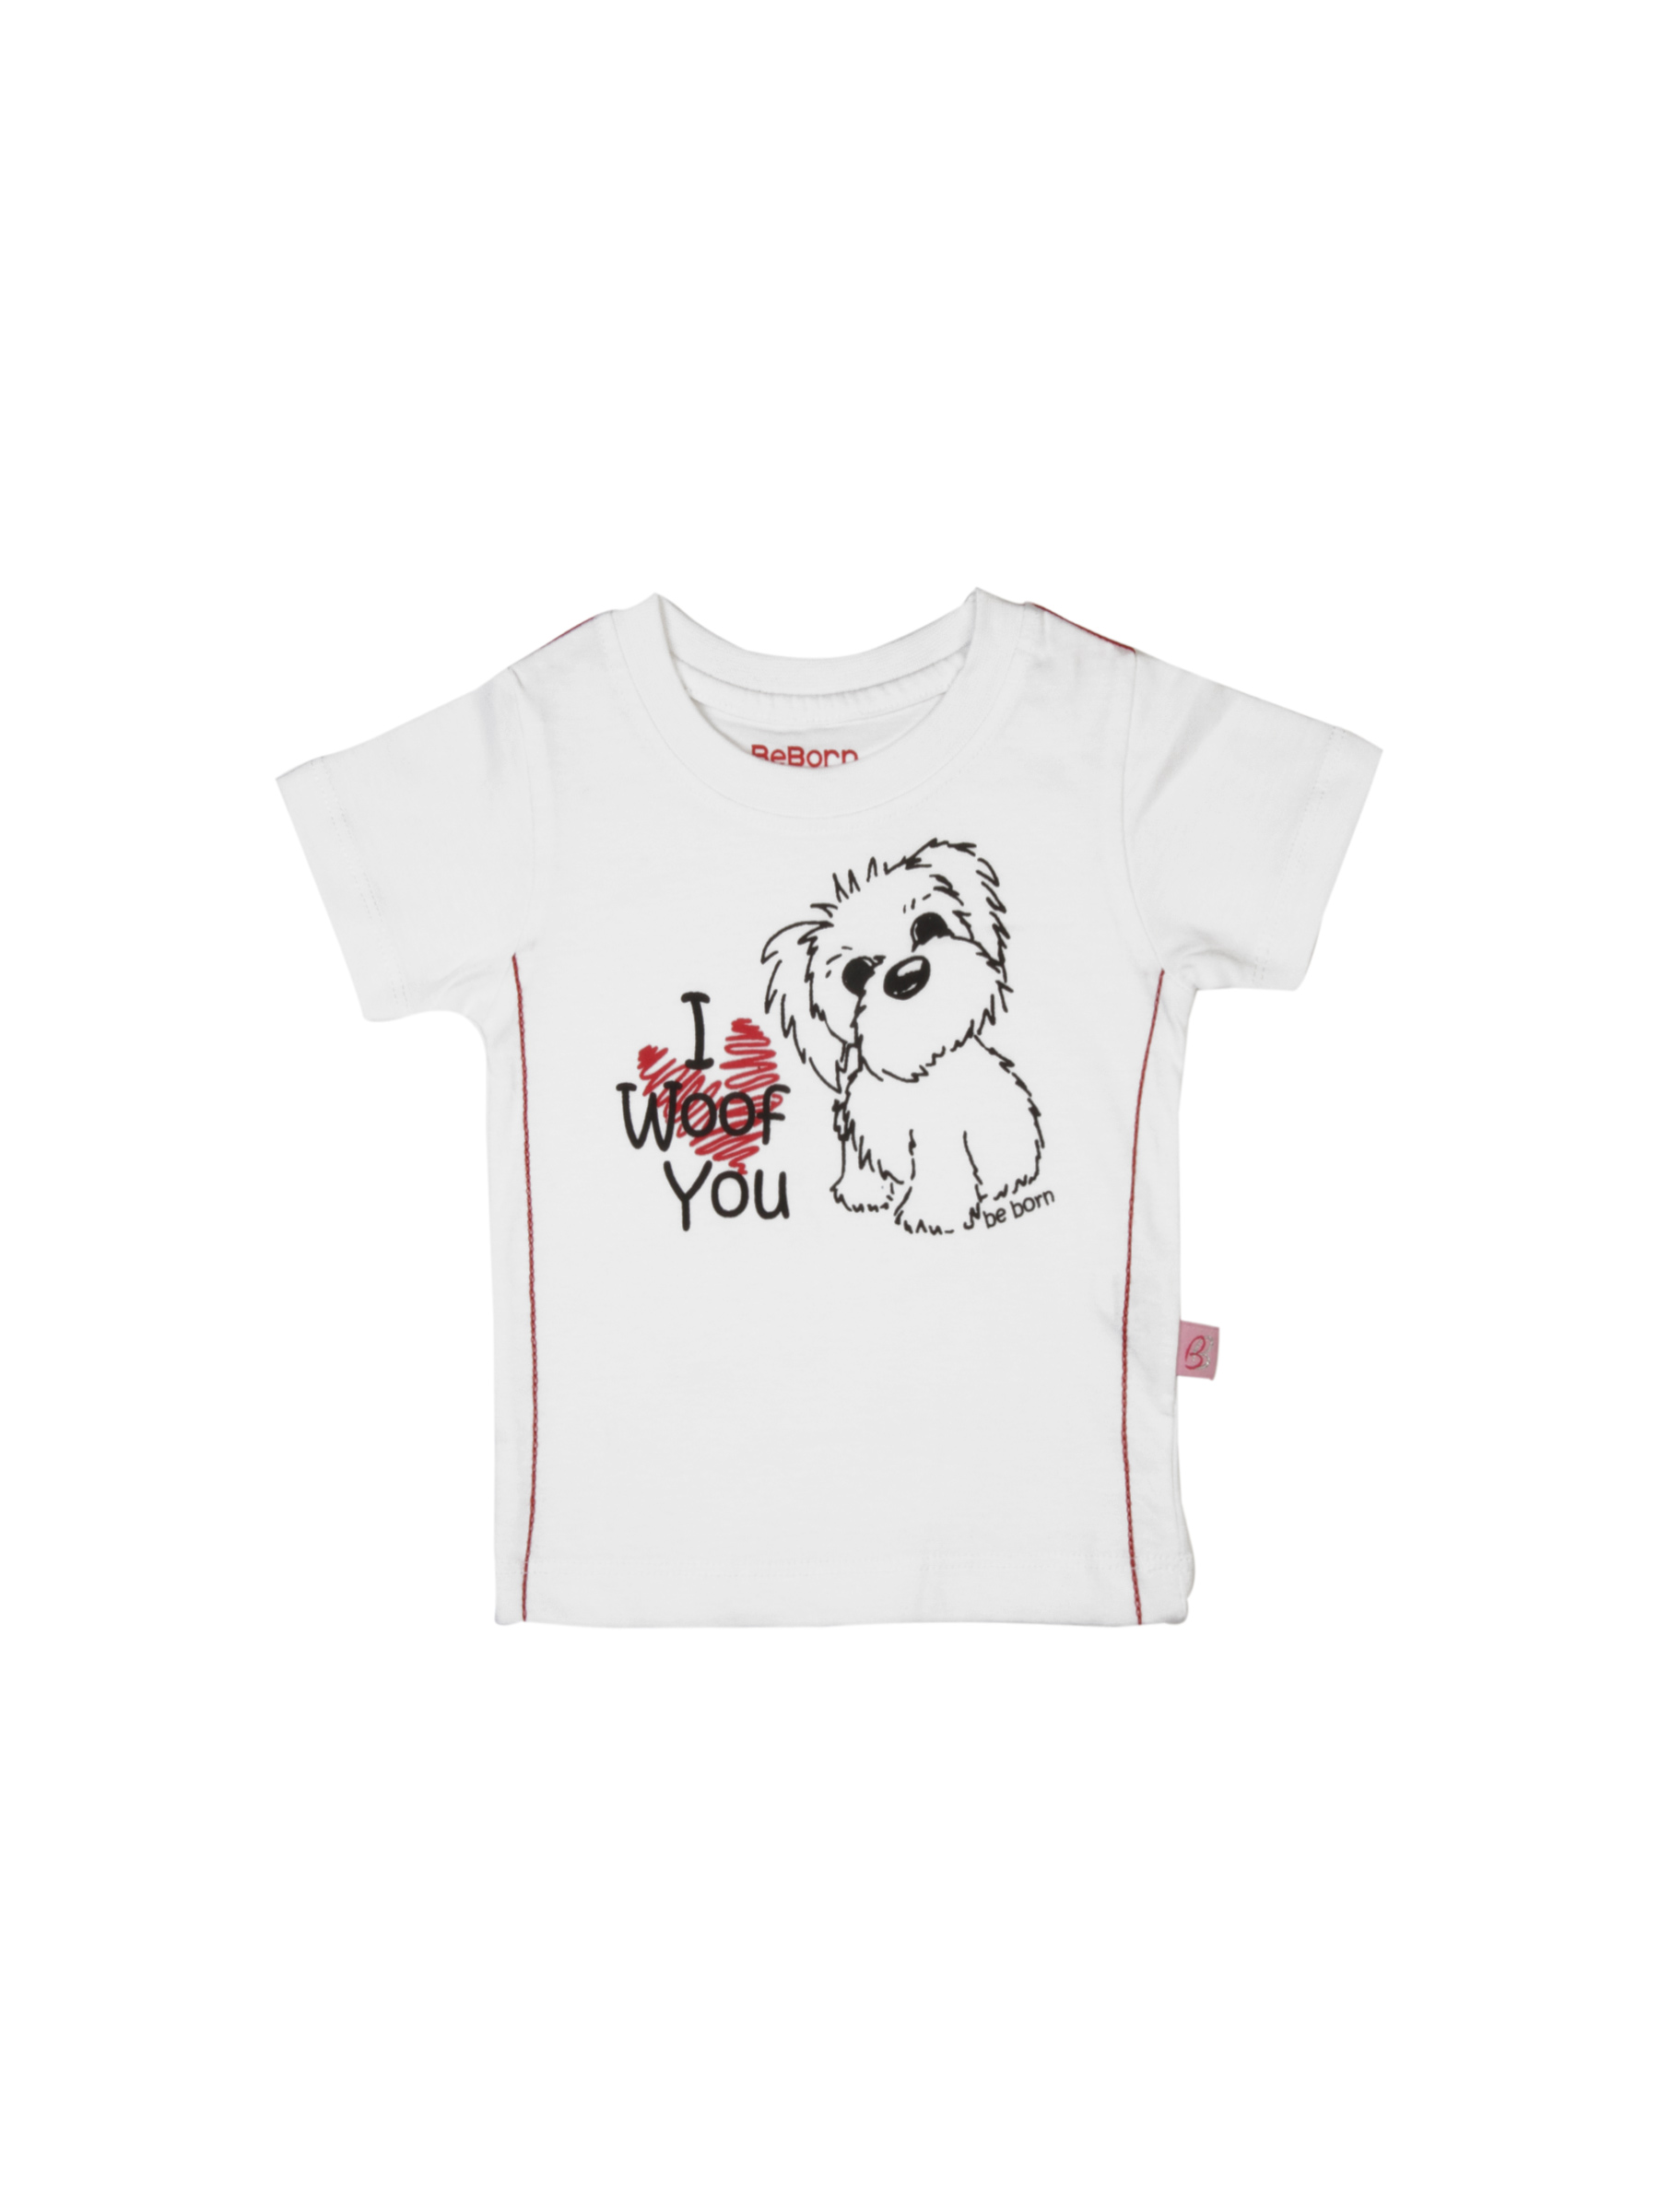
Doodle Boys Printed White T-shirt
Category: Apparel / Topwear / Tshirts
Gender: Boys
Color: White
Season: Summer 2012
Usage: Casual